Pakistan Air Force Academy Asghar Khan

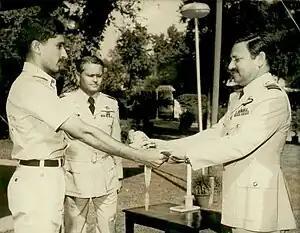
Flt Cdt Rizwan Ullah Khan receives the Sword of Honour as the top graduate of the 66th GD(P) course, PAF Academy.

After the departure of the British, Risalpur was like an abandoned airfield. The airfield was formally established after Pakistan became an independent nation on 14 August 1947 with 20 officers, 21 trainees, 23 senior non-commissioned officers (SNCOs) and 257 airmen. The base comprised only a handful of men and some equipment. On 15 September 1947, the RPAF Flying Training School was established at Risalpur, carrying out initial, elementary and advanced flying training. Wing Commander Asghar Khan, took over as the first Officer Commanding of the School, with Harvard and Tiger Moth aircraft in the inventory. Flt Lt M Khyber Khan, and his student, Flight Cadet Akhtar, flew the first training sortie on 22 September 1947. That month, six Harvard aircraft from the Flying Training School of Ambala, that were allocated to Pakistan after partition, reached Risalpur.